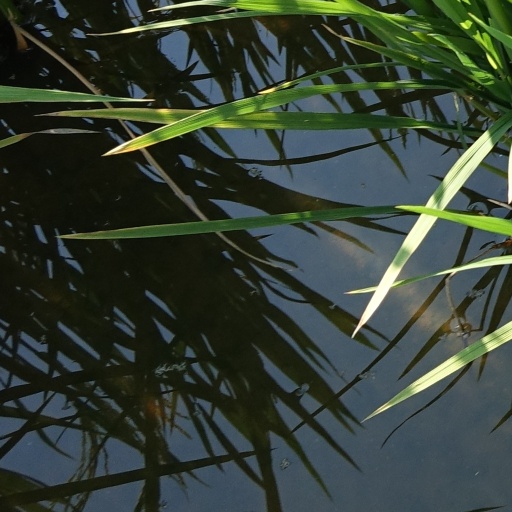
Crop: rice